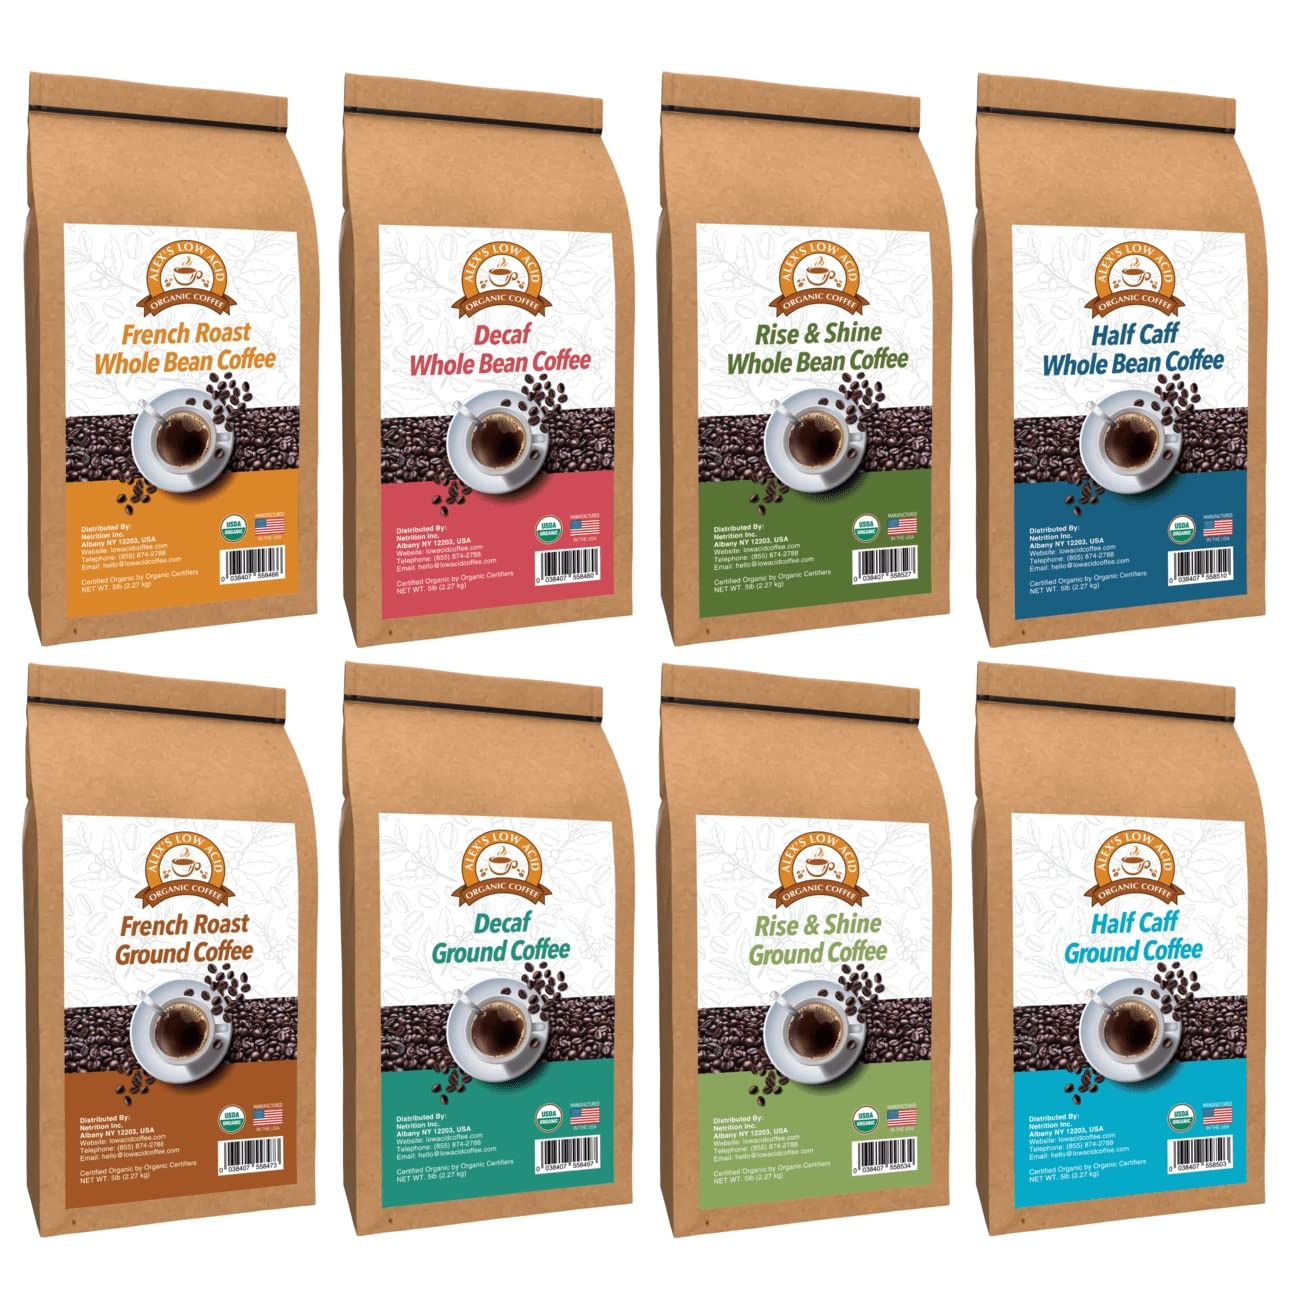
Item Name: Alex's Low Acid Organic Coffee Ultimate 5lb Bag Variety Pack
Bullet Point 1: These certified USDA organic premium coffee beans are specially processed to contain low to no chlorogenic acid with full flavor and are free of mold & mycotoxins.
Bullet Point 2: Alex's Low Acid French Roast Coffee is a special blend of three highly sought-after beans (50% Chiapas, 25% Nicaragua, 25% Honduras) and is mild, delicate, and balanced. It is perfectly roasted to a medium-leaning dark, almost French, Roast. It is dark enough to have a full body and chocolatey personality, but there is no burnt or bitter taste. Instead, the flavors in these beans are still detectable, and that is a great thing!
Bullet Point 3: Alex's Low Acid Organic Decaf Coffee contains 100% pure Chiapas coffee beans. Grown in southern Mexico, near the border with Guatemala, Chiapas coffee beans have the same characteristics of Guatemalan beans that you would expect from the volcanic soil and high altitude they grow in. They are mild and delicate, with slightly sweet notes of brown sugar and pear. They also have a nutty overtone.
Bullet Point 4: Alex’s Low Acid Rise n’ Shine Coffee is a pleasant blend of Sumatran and Mexican Chiapas coffees that is sure to brighten your morning. Roasted Italian style, Rise n’ Shine offers a subtle caramel flavor with spicy notes of white pepper and vanilla bean resulting in a wonderfully balanced, smooth, and rich cup of coffee.
Bullet Point 5: Alex’s Low Acid Half Calf offers half the caffeine (about 50mg) of our regular coffees without sacrificing the richness and flavor coffee drinkers demand. When this rich, smooth, and earthy blend of coffee hits your taste buds, you’ll be greeted with hints of dark chocolate, plum, and manzanita honey. Perfect for a smooth-sipping, full-bodied coffee any time of the day.
Bullet Point 6: Alex’s Low Acid Coffee offers the best of all possibilities. You can count on your energizing and comforting coffee without struggling with discomfort.
Bullet Point 7: Limits heartburn and acid reflux and reduces chances of stomach irritation.
Bullet Point 8: Safer for tooth enamel.
Bullet Point 9: 4-6x higher in healthy antioxidants than other leading brands.
Value: 640.0
Unit: Ounce

Price: 679.92